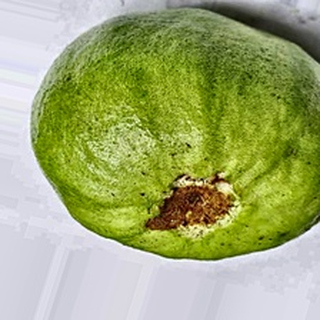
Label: healthy_guava